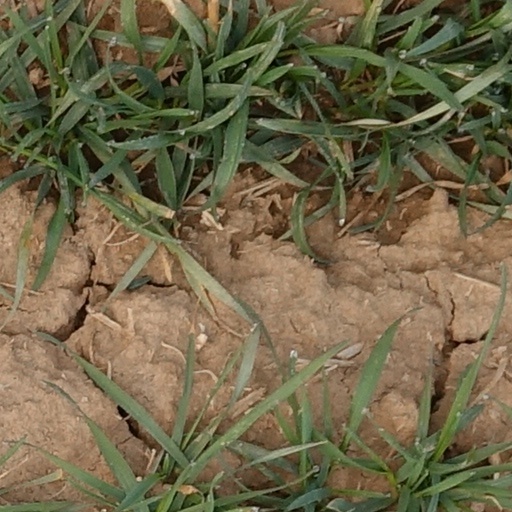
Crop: wheat